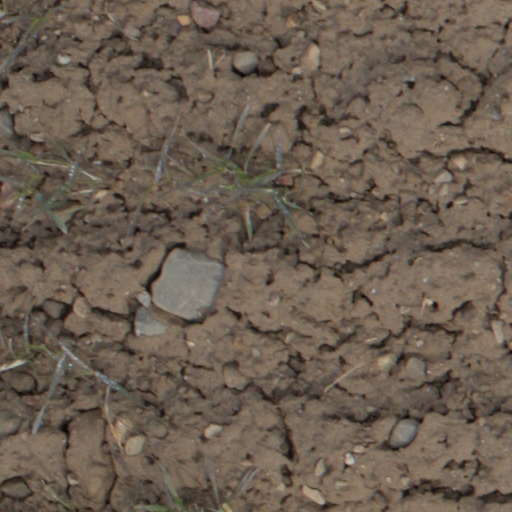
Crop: wheat